Setthabutbamphen MRT station

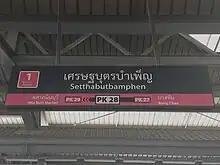
Signage

Setthabutbamphen station is a Bangkok MRT station on the Pink Line. The station is located on Ram Inthra Road, near Soi Ram Inthra 123 in Min Buri district, Bangkok. The station has four exits and is named after Setthabutbamphen School located nearby. It opened on 21 November 2023 as part of trial operations on the entire Pink Line.